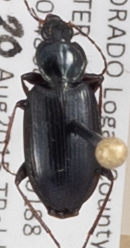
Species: Agonum placidum
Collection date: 2015-08-20
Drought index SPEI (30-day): -0.362
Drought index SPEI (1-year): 1.594
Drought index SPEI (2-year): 1.69